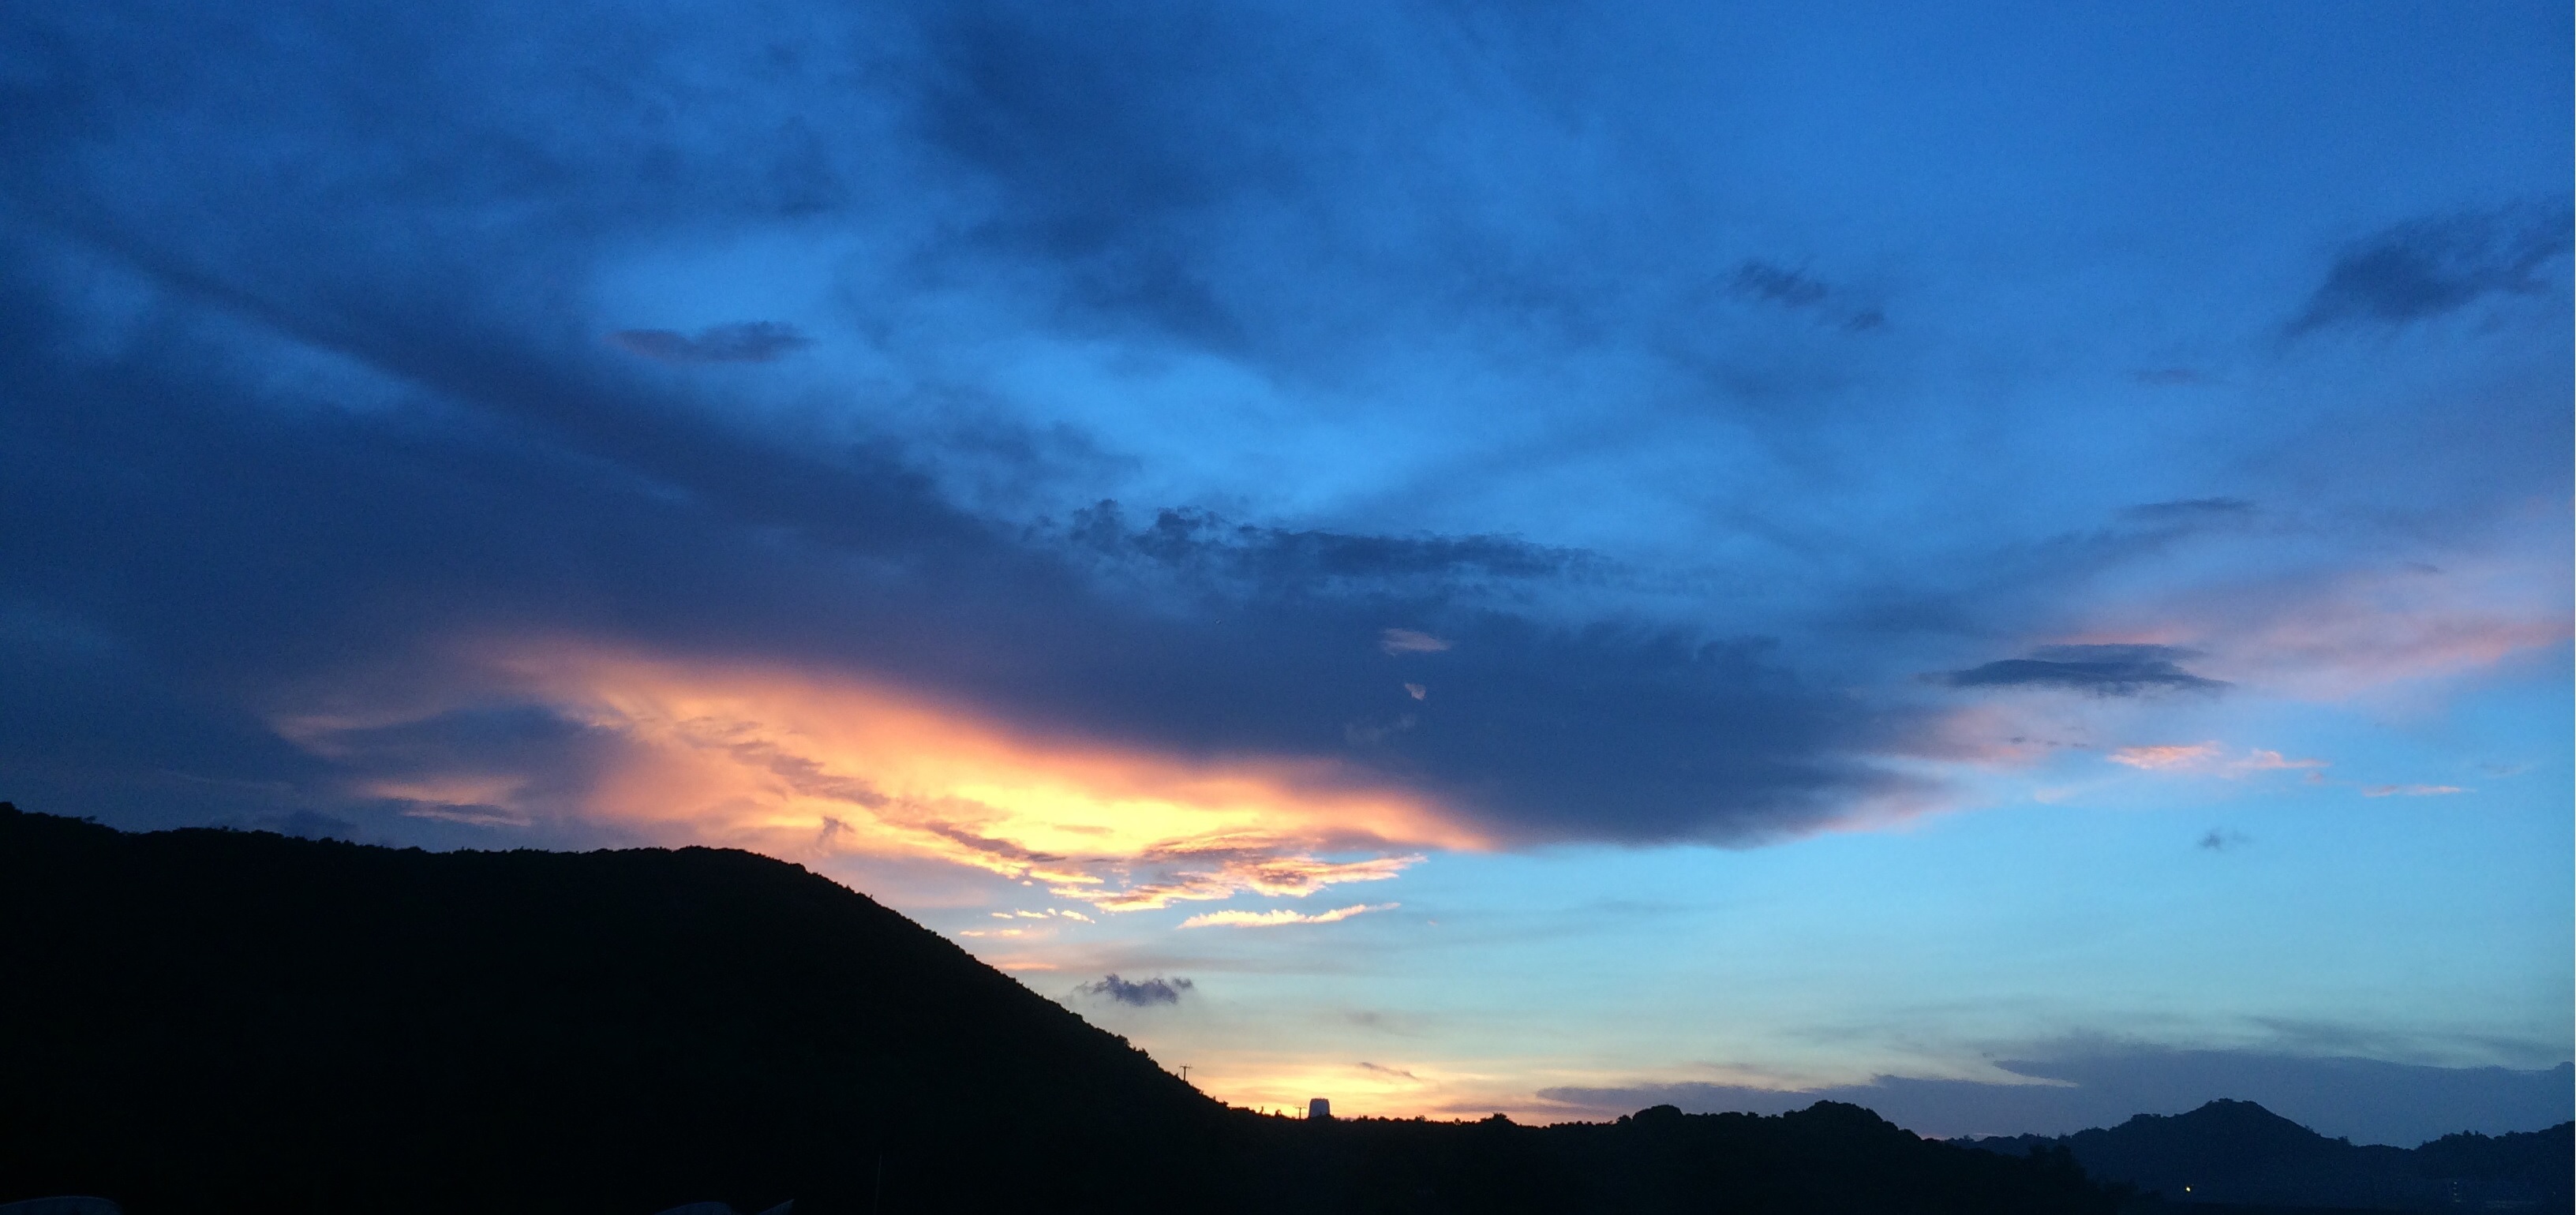
mountain, cloud, sky, sunrise, sunset, dawn, atmosphere, dusk, evening, weather, cumulus, afterglow, meteorological phenomenon, geological phenomenon, red sky at morning